Los Angeles Christmas Festival

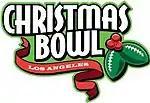
Proposed Christmas Bowl logo

A group led by Derek Dearwater looked to create a new Christmas Bowl in 2010. According to Dearwater, the game was supposed to pit the Pac-10's No. 7 team (or a school from the Mid-American Conference if the Pac-10 didn't have any more bowl-eligible squads) against the Western Athletic Conference's No. 2 team. The L.A. Coliseum was the planned venue, either on Christmas Eve or the following Monday, December 27. The Children's Miracle Network ("Creating Christmas Miracles for Children in Need") was to be the game's chief benefactor.